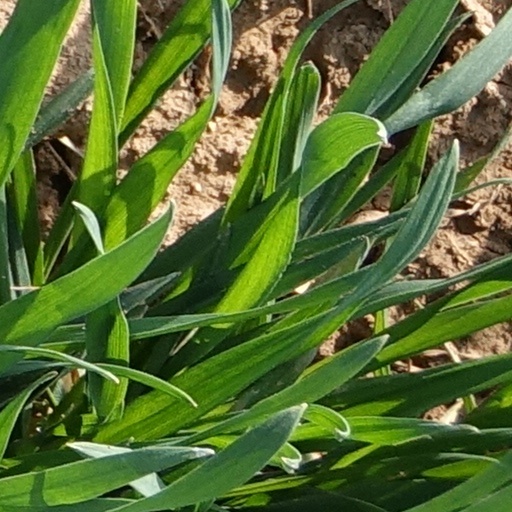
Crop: wheat